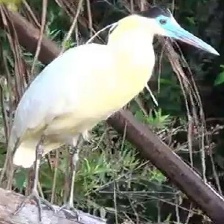
Species: CAPPED HERON
Scientific name: PILHERODIUS PILEATUS
ImageNet parent category: little_blue_heron